Erotic Ghost Story

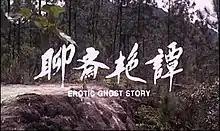
Film's intertitle

Erotic Ghost Story is a "Category III" rated Hong Kong erotic film. Directed by Lam Ngai Kai and starring Amy Yip, So Man, Hitomi Kudo and Manfred Wong, and was released in 1990. The film became a box office success in Hong Kong, and "" was made and released in 1991. It incorporates themes from Pu Songling's "Strange Tales from a Chinese Studio" and its story is largely influenced by "The Witches of Eastwick".